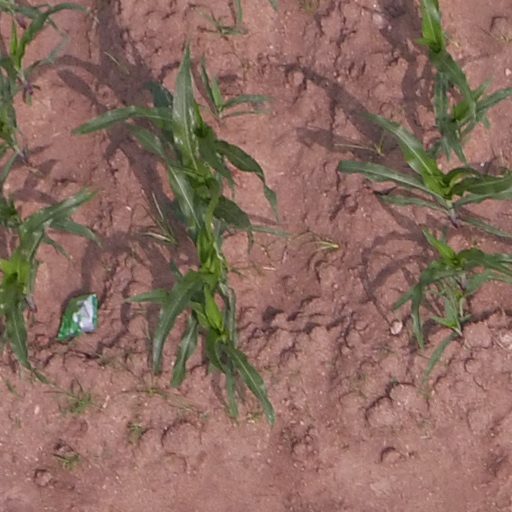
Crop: maize; corn